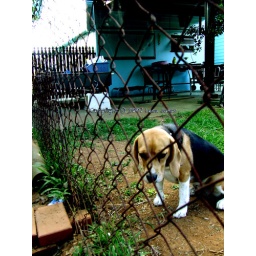
Taken in my backyard, i was over at my neighbours house and my dog was jealous.